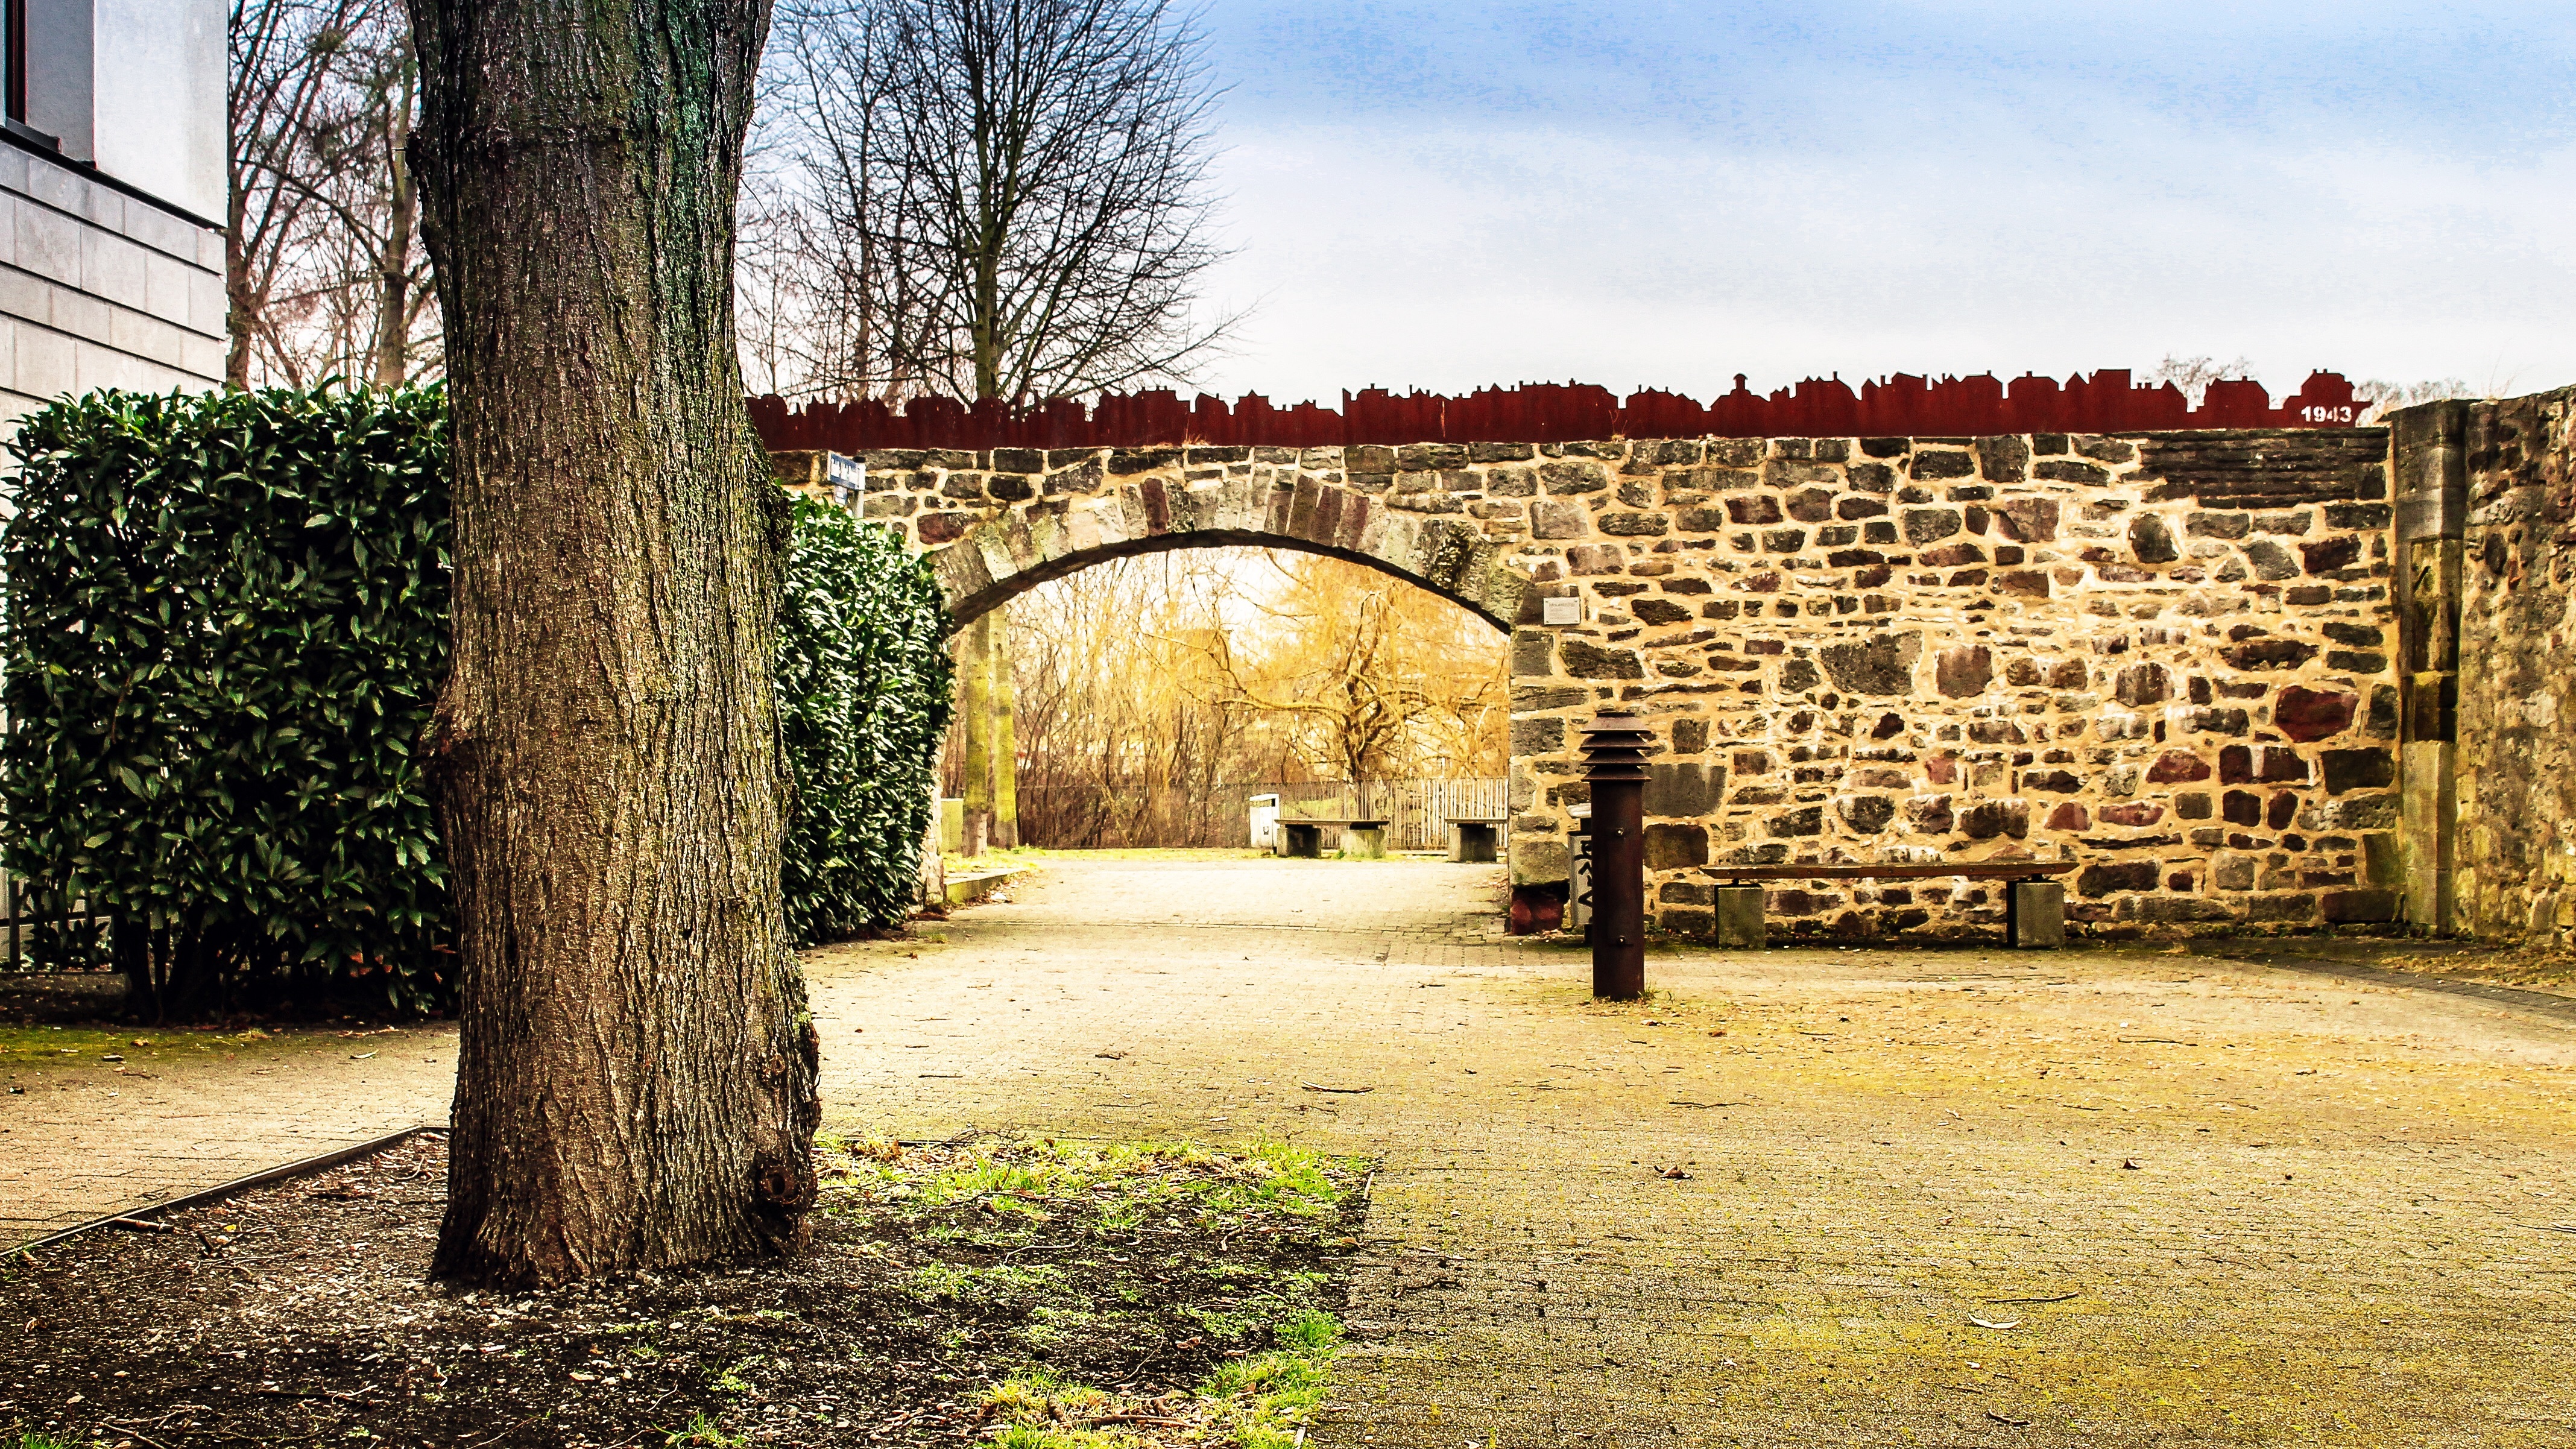
tree, nature, sky, atmosphere, wall, mystical, arch, autumn, romance, romantic, goal, mysterious, ruins, germany, estate, mood, input, atmospheric, kassel, ancient history, 1943